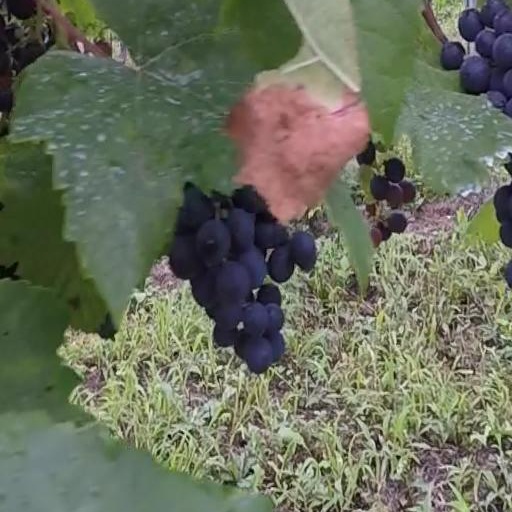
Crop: grape